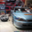
Label: automobile